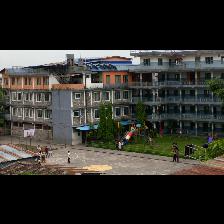
Label: Human